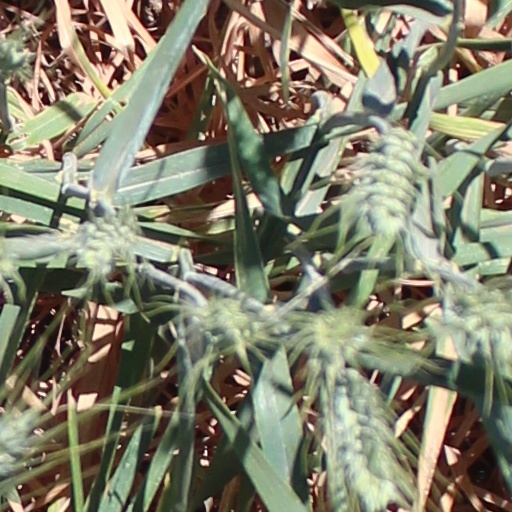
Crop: wheat